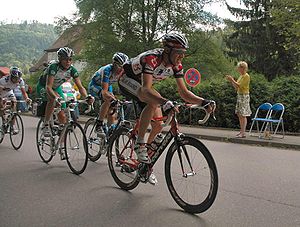
Jens Voigt / Karriere / 2006
Jens Voigt (forrest) under 8. etape af Tour de France 2005
Jens Voigt er en tidligere professionel tysk cykelrytter. Voigt er kendt som en venlig cykelrytter med en tendens til at angribe på ethvert muligt tidspunkt, og for sin positive væremåde. Han er en rytter, der er i stand til at angribe flere gange i træk, holde højt tempo over længere strækninger og er god i bjergene. Han har haft den gule førertrøje i Tour de France to gange, selv om Voigt aldrig har udfordret de store klassementsryttere, fordi han er ude af stand til at følge med bjergspecialisterne, når det virkelig går opad. I september 2014 slog han timerekorden og nåede 51,115 km, og slog derved den tidligere rekord med over en kilometer. Rekorden blev slået af Matthias Brändle i oktober samme år.